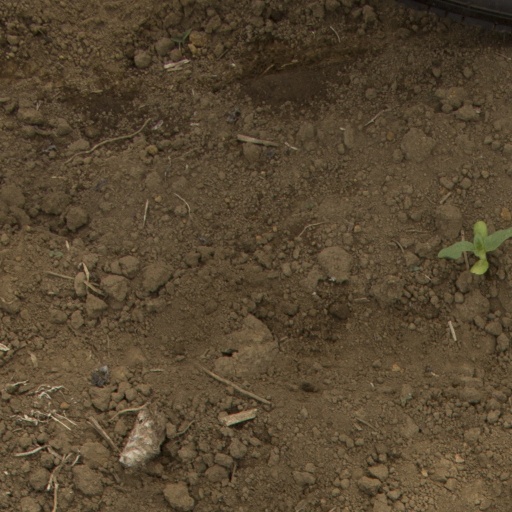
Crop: Jerusalem artichoke